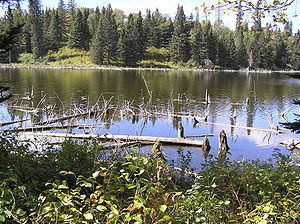
Riding Mountain National Park
Riding Mountain National Park er en nationalpark i den sydvestlige del af provinsen Manitoba i Canada, omkring 225 kilometer nordvest for Winnipeg. I parken ligger byen Wasagaming, der er udgangspunkt for turismen i området. Parkens areal er 2.976 kvadratkilometer.